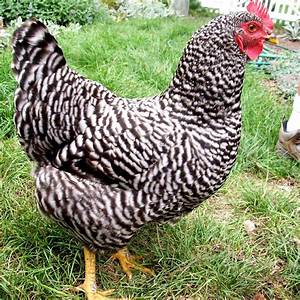
Label: chicken